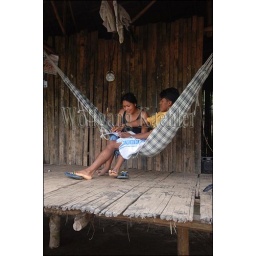
Peru, amazon river basin, near iquitos, maranon river, village, house on stilts, young couple, hammock